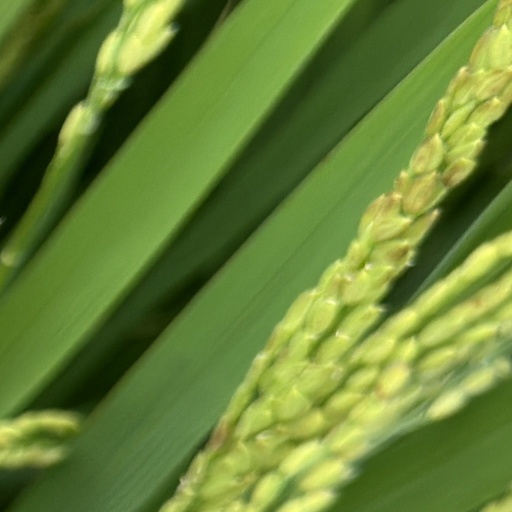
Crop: rice